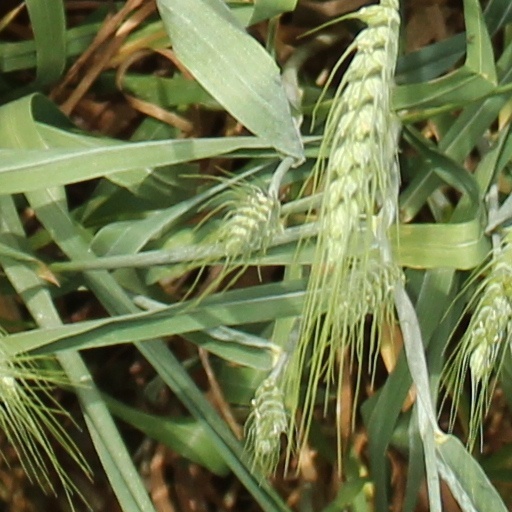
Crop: wheat